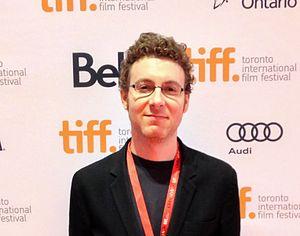
Nicholas Britell est un compositeur américain de musiques de films né en 1980.